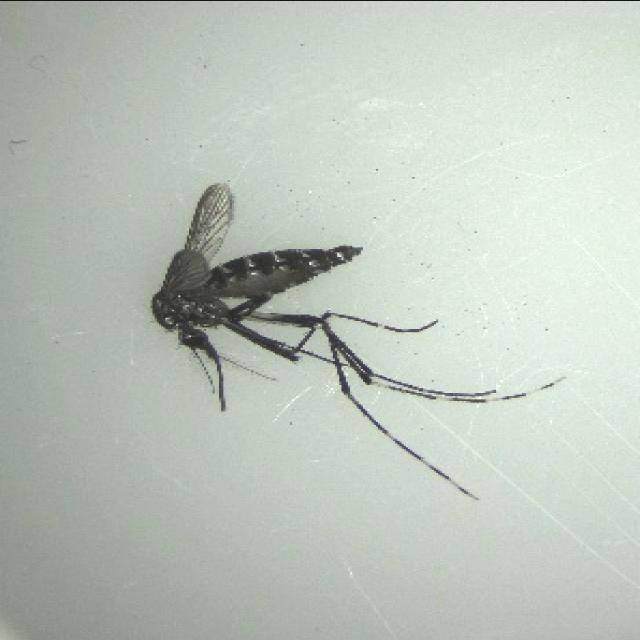
Species: aedes_albopictus